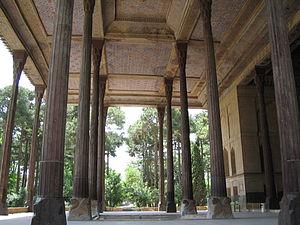
Le palais de Tchehel-Sotoun est un palais royal safavide situé à Ispahan, au nord-ouest du complexe d'Ali Qapu. Mesurant 57,80 × 37 mètres, ce monument majeur du règne de Shah 'Abbas II était utilisé pour les cérémonies de couronnement et pour la réception des ambassadeurs étrangers.